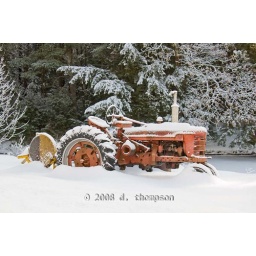
A old red farm tractor covered in fresh now next to a pine forest.